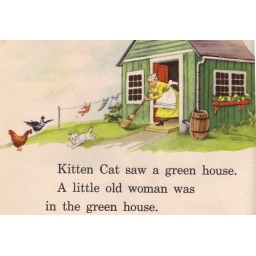
Cat tries the green house 2 ill by Meg Wohlberg